Konstantin Sineokov

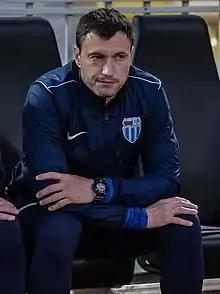
Sineokov with Rotor Volgograd in 2022

Konstantin Nikolayevich Sineokov (born 30 May 1978) is a Russian professional football coach and a former player who is an assistant manager with Chernomorets Novorossiysk.